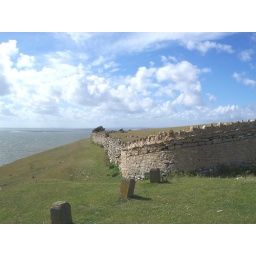
A very old stone wall at Ogmore in South Wales.UK